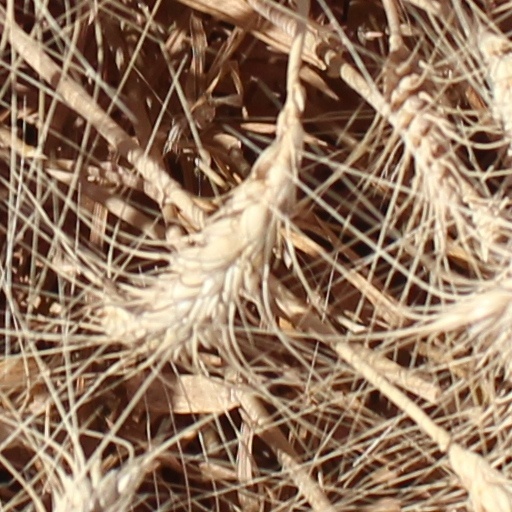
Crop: wheat